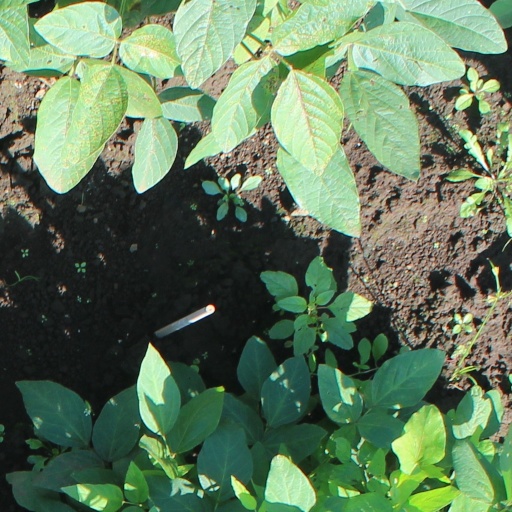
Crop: soybean